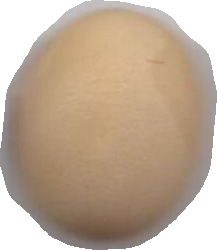
Variety: Anjasmoro